Spanish ship Fenix (1749)

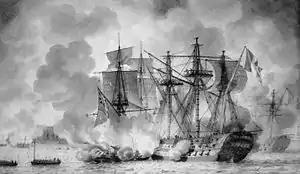
The French under attack by British fireships during the evening of 11April 1809. Portrayed by Louis-Philippe Crépin.

In May 1799 "Gibraltar" was one of fifteen ships of the line in a British fleet commanded by George Elphinstone which had been blockading the port of Cádiz since the beginning of the year. On hearing from the British frigate that the French fleet had broken out of Brest and was on its way, Elphinstone immediately had all ships prepare for action, and dispatched the brig-sloop to warn Jervis at Gibraltar. The French fleet under Vice-Admiral Étienne Eustache Bruix, which had escaped on 25April, comprised 25 ships of the line and had already evaded Hood's Channel Fleet, when it appeared fifteen miles off Cádiz on 4May.